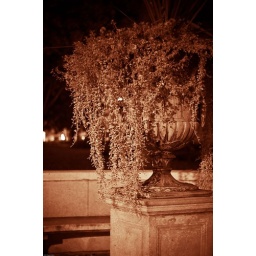
This summer's flowers are dried and fading at the Capitol building in Madison, WI.